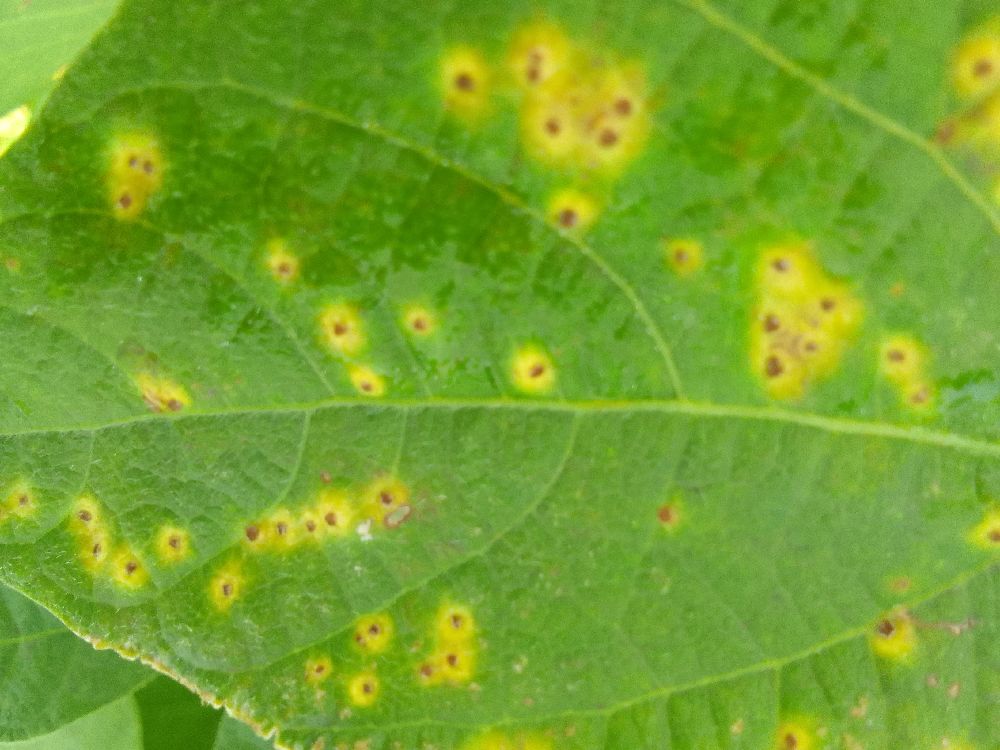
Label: rust